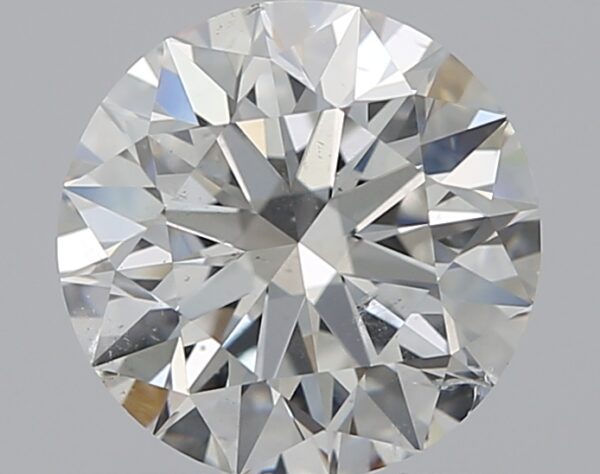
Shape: round
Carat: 1.04
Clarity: SI1
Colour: E
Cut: EX
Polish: EX
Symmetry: EX
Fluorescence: ST
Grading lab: GIA
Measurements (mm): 6.46 x 6.49 x 4.02